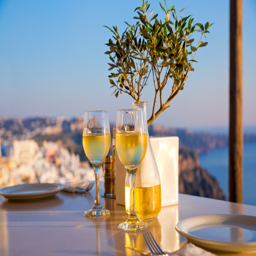
romantic table for two on the island